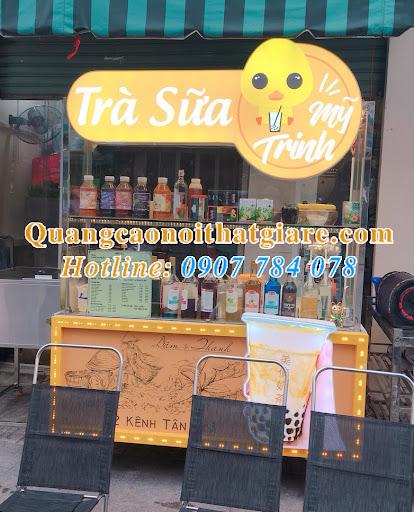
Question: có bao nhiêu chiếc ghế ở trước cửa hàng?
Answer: có ba chiếc ghế ở trước cửa hàng